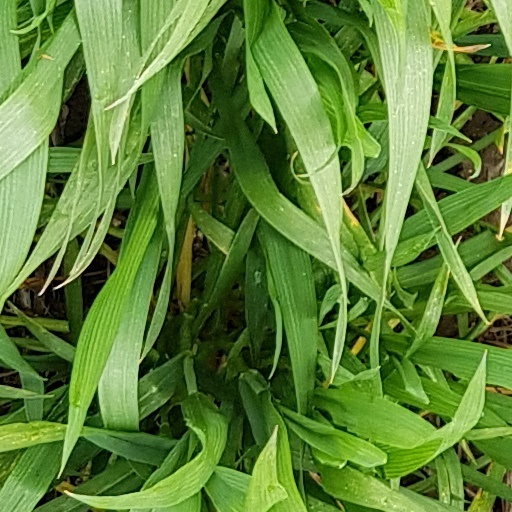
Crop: wheat